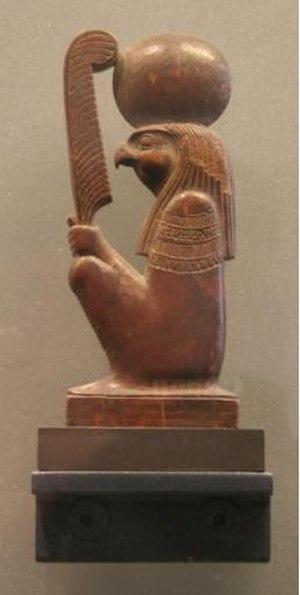
Isis est une reine mythique et une déesse funéraire de l'Égypte antique. Le plus souvent, elle est représentée comme une jeune femme coiffée d'un trône ou, à la ressemblance d'Hathor, d'une perruque surmontée par un disque solaire inséré entre deux cornes de vache.